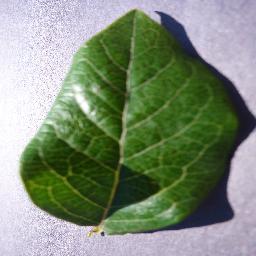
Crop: blueberry
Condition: healthy